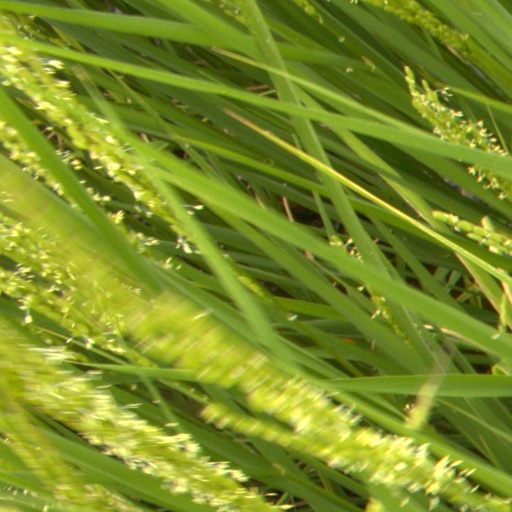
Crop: rice